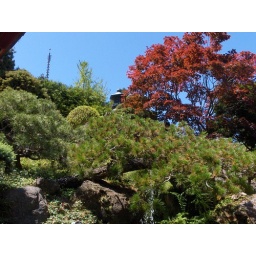
Love the red against the blue sky